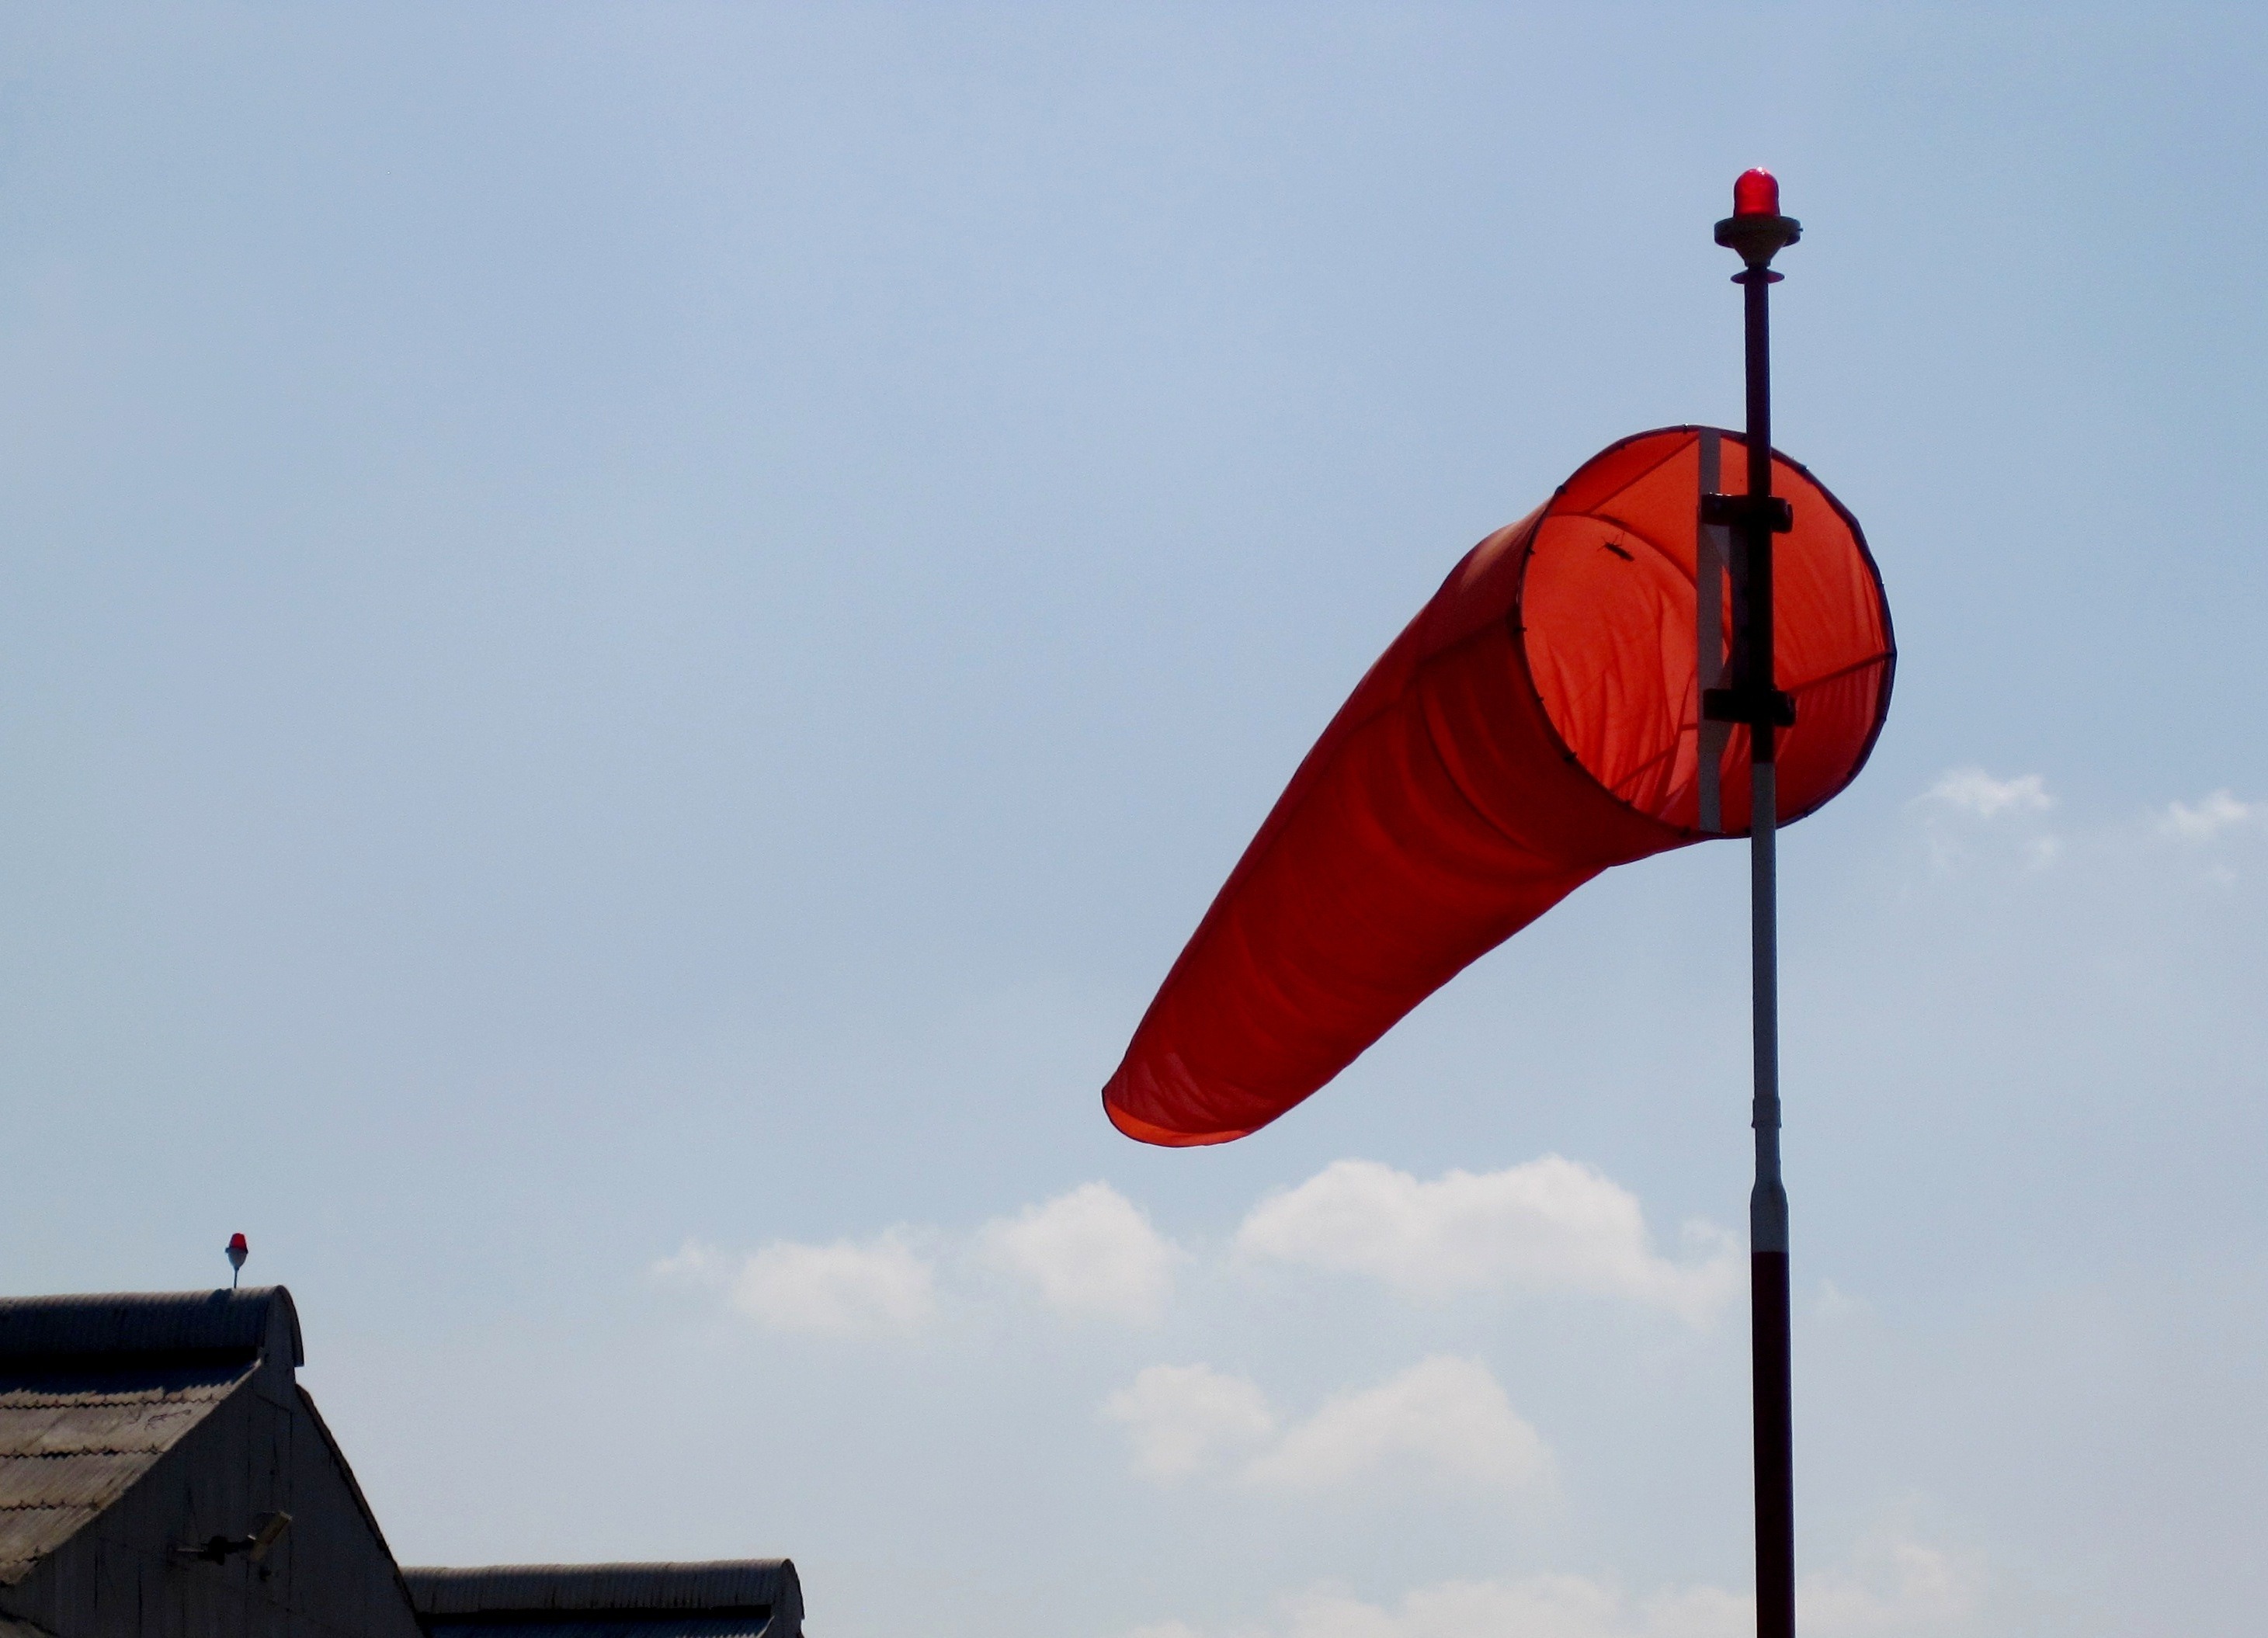
wind, pole, orange, red, flag, blue sky, blowing, atmosphere of earth, windsock, hanger roof